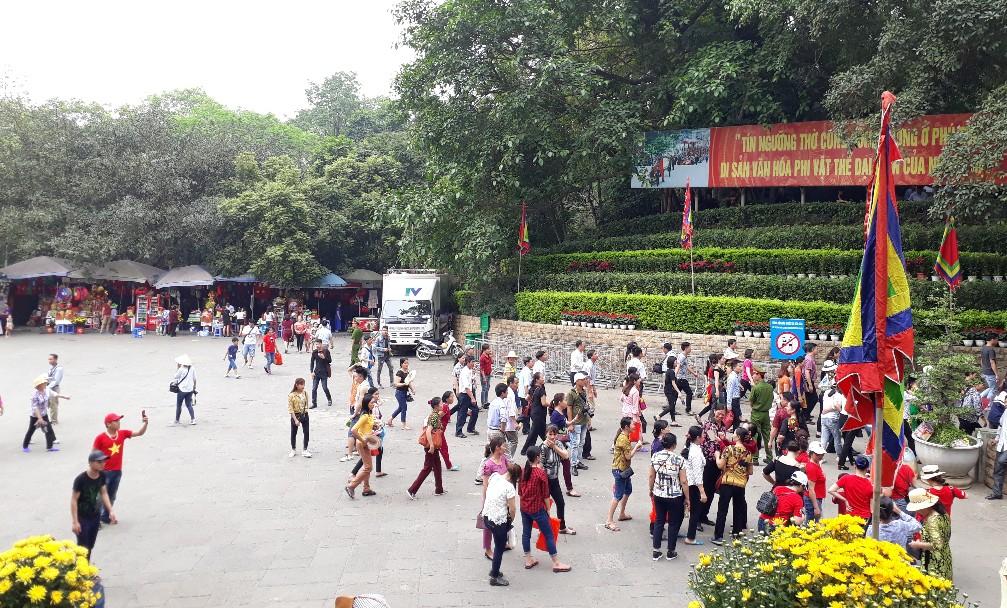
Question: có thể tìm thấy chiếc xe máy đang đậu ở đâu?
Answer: ngay trước chiếc xe tải